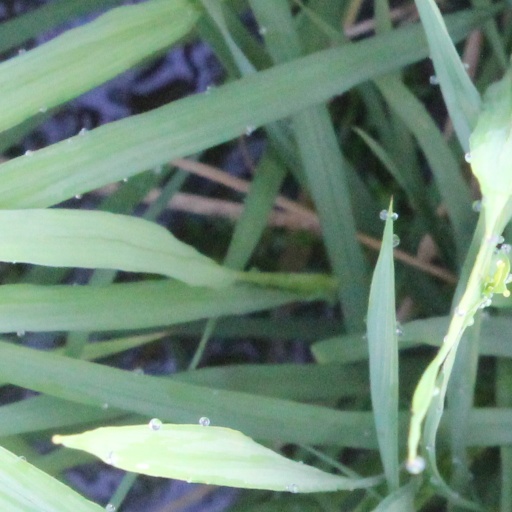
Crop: rice